Henry Bugalho

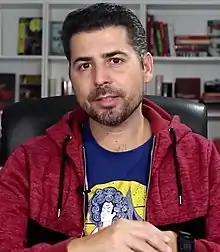

Henry Alfred Bugalho (born October 2, 1980), known simply as Henry Bugalho, is a Brazilian YouTube creator, writer, translator and philosopher. Bugalho is also a fellow of the Royal Society of Arts.